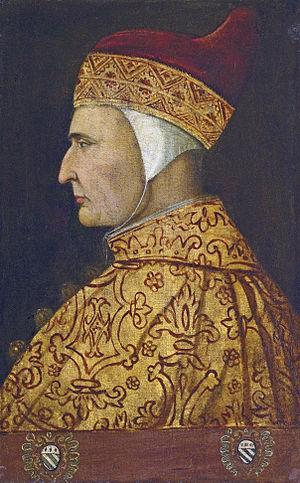
Christoforo Moro est le 67ᵉ doge de Venise, élu en 1462, doge de 1462 à 1471.
La liste des doges de Venise débute avec Paolo Lucio Anafesto, le premier doge, élu en 697, et s'achève avec le 120ᵉ doge, Ludovico Manin, qui abdique en 1797. Les dates des premiers doges sont traditionnelles et difficilement vérifiables.